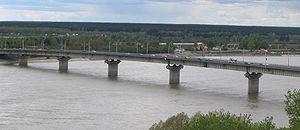
Le Tom est une rivière de Russie, qui coule en Khakassie et dans les oblasts de Kemerovo et de Tomsk, dans le sud-ouest de la Sibérie. C'est un affluent de l'Ob en rive droite.